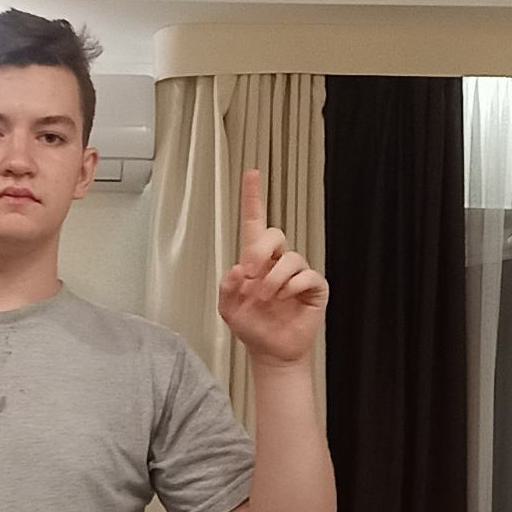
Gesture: one